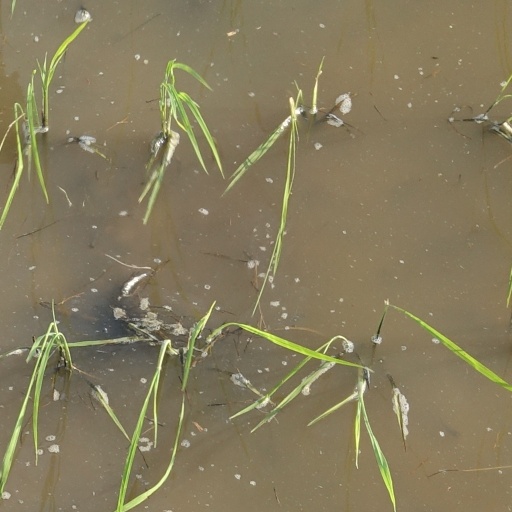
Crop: rice